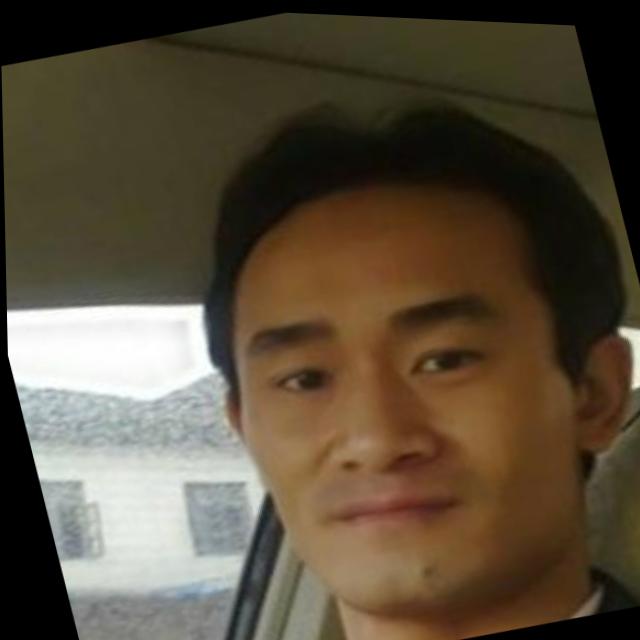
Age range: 45-64